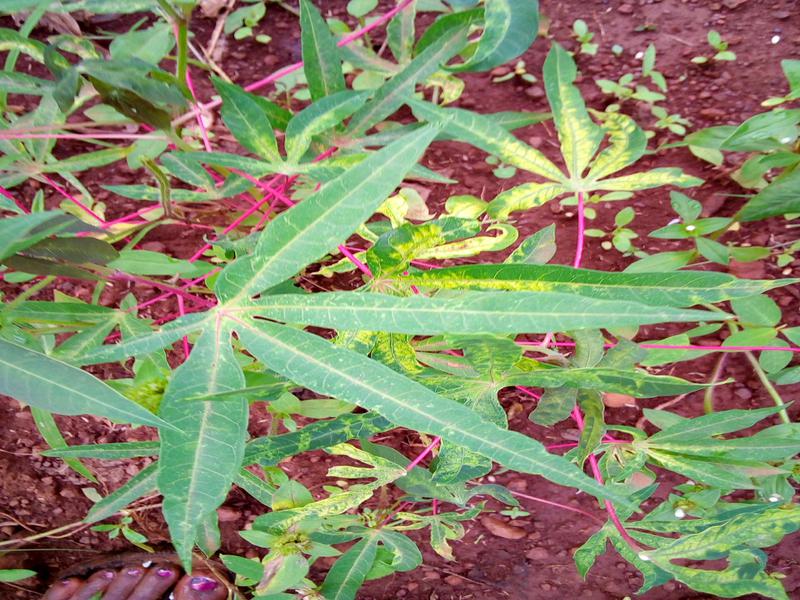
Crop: cassava
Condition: mosaic_disease